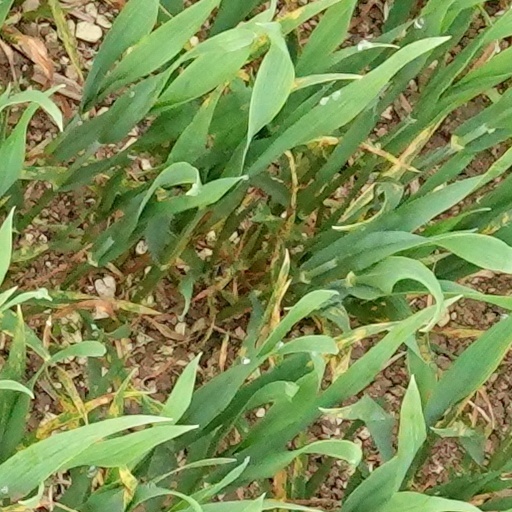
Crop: wheat